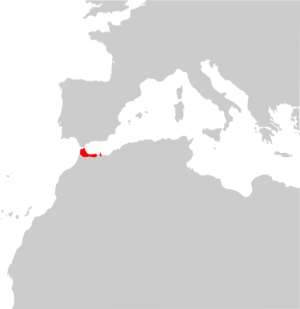
Chalcides colosii est une espèce de sauriens de la famille des Scincidae.